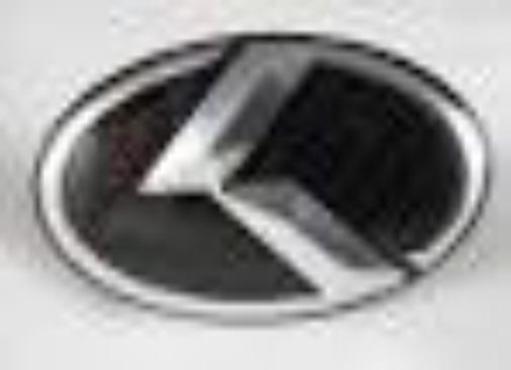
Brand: lexus-2
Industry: Transportation